History of the Canadian Pacific Railway

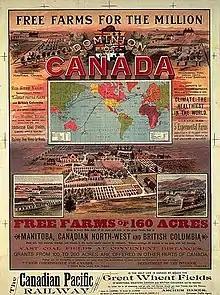
CPR advertisement highlighting "Free Farms for the Million" in western Canada, circa 1893

By that time, however, the CPR had decided to move its western terminus from Port Moody to Granville, which was renamed "Vancouver" later that year. The first official train destined for Vancouver arrived on 23 May 1887, although the line had already been in use for three months. The CPR quickly became profitable, and all loans from the federal government were repaid years ahead of time. In 1888, a branch line was opened between Sudbury and Sault Ste. Marie where the CPR connected with the American railway system and its own steamships. That same year, work was started on a line from London, Ontario, to the Canada–US border at Windsor, Ontario. That line opened on 12 June 1890.